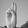
ASL letter: U